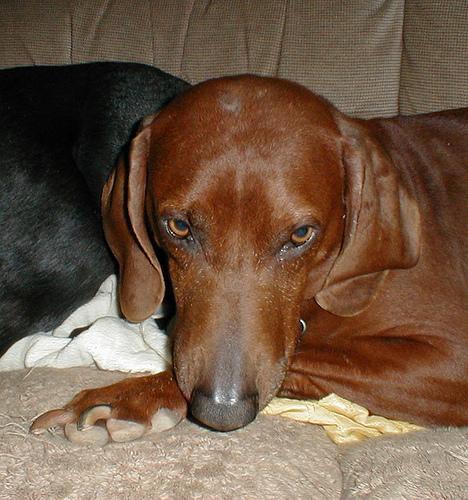
redbone